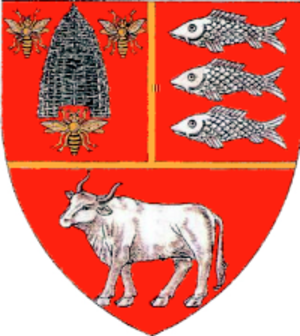
Un județ est une division administrative :
Vaslui est un județ situé en Moldavie roumaine.